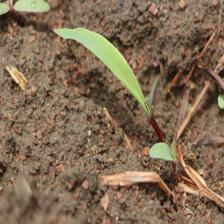
Label: Sorghum